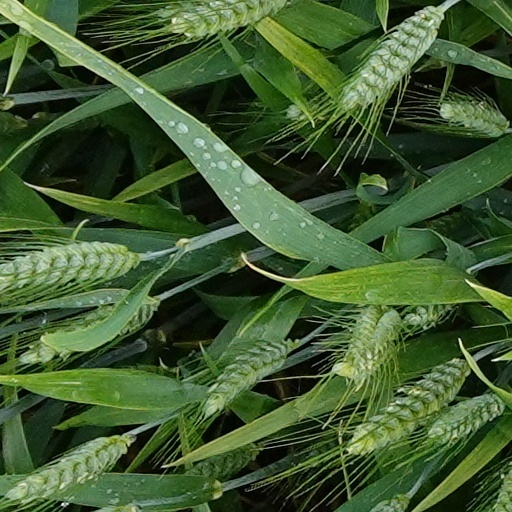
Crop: wheat